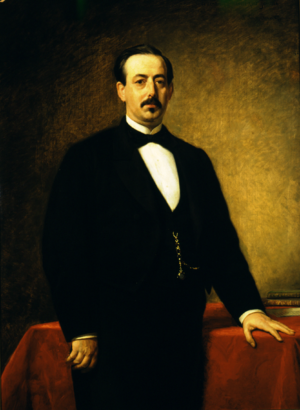
Cet article dresse la liste des présidents du gouvernement d’Espagne ou leur équivalent depuis 1705.
Manuel Ruiz Zorrilla était un homme d'État espagnol, député aux Cortes puis ministre de l'Équipement et de la Grâce et de la Justice durant la Première République, et enfin chef de gouvernement sous Amédée Iᵉʳ. Il était Grand Maître du Grand Orient espagnol.